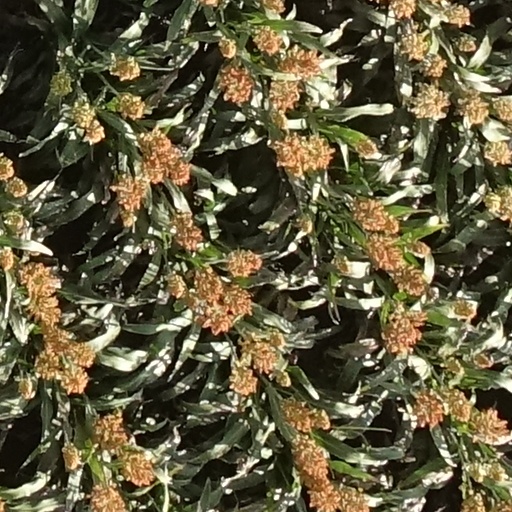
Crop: sorghum